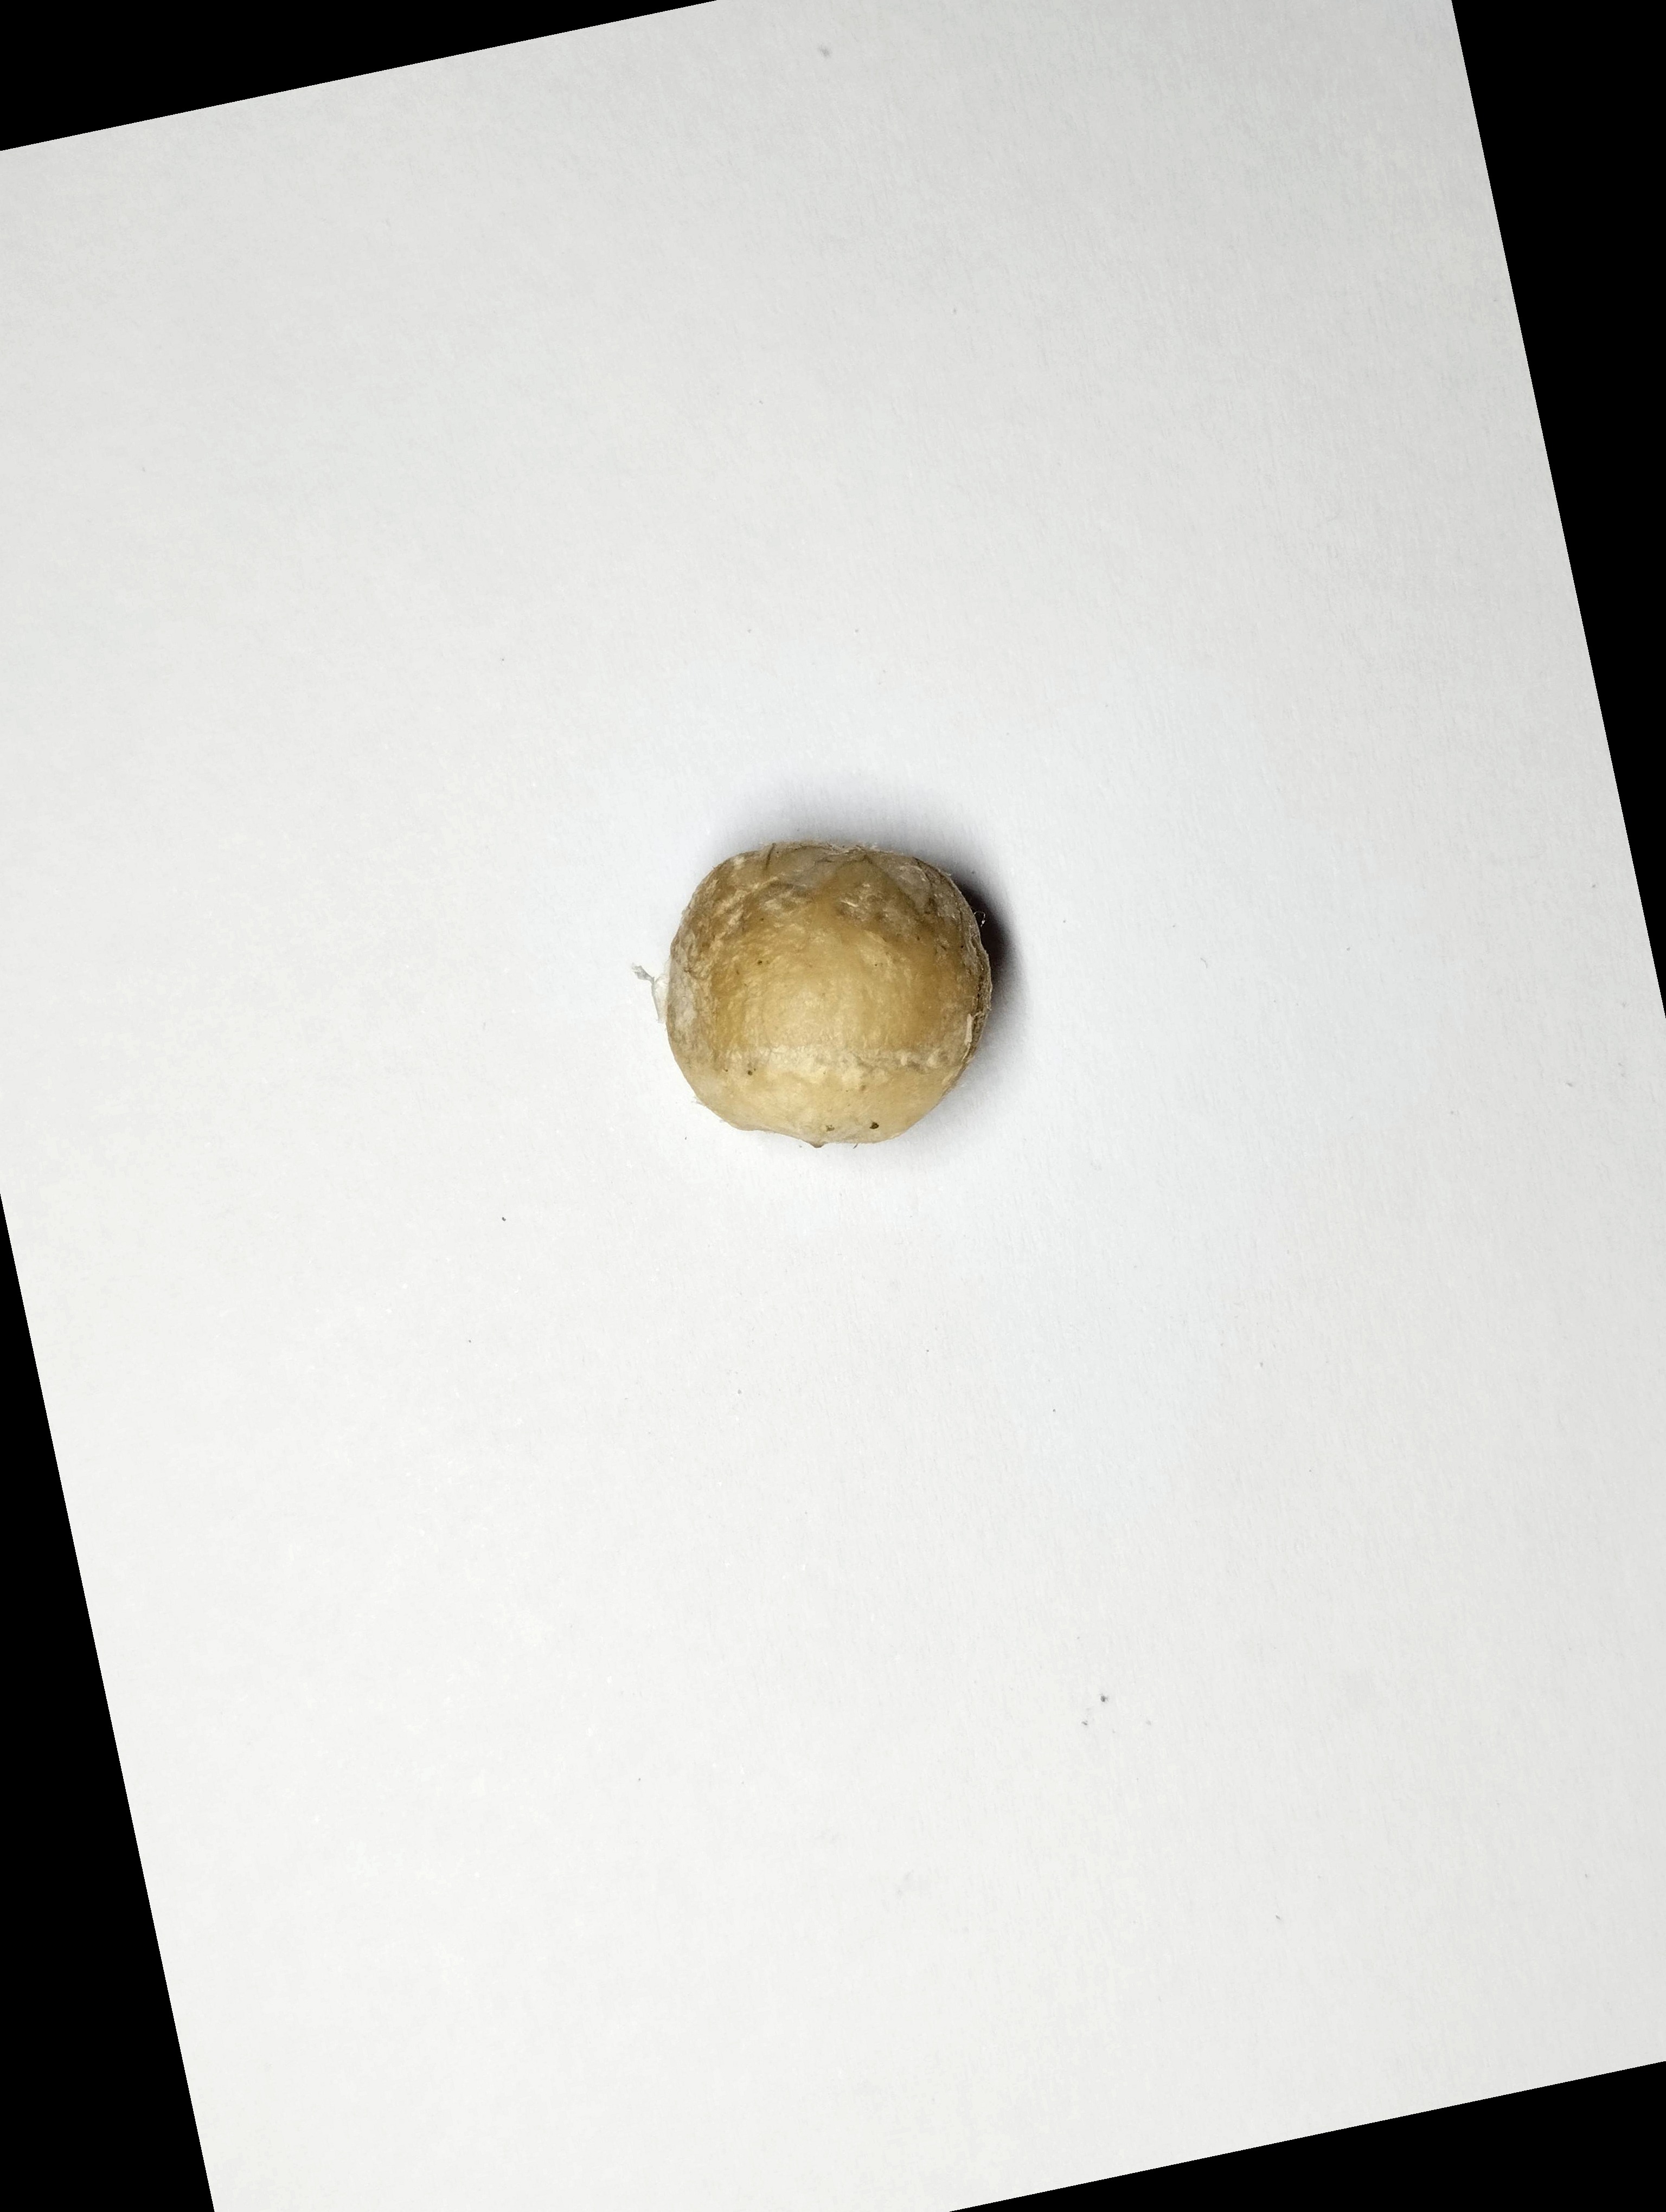
Label: bagus (good seed)